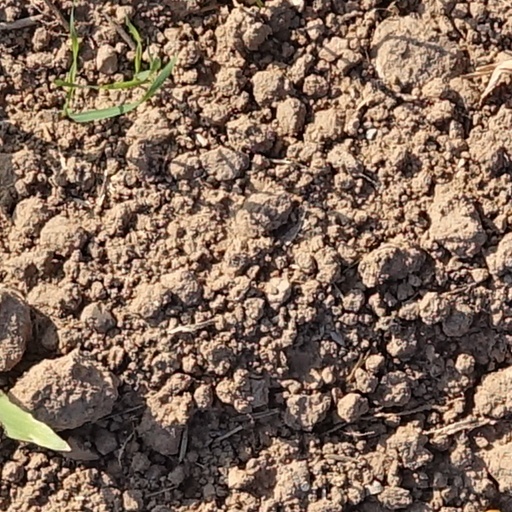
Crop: wheat